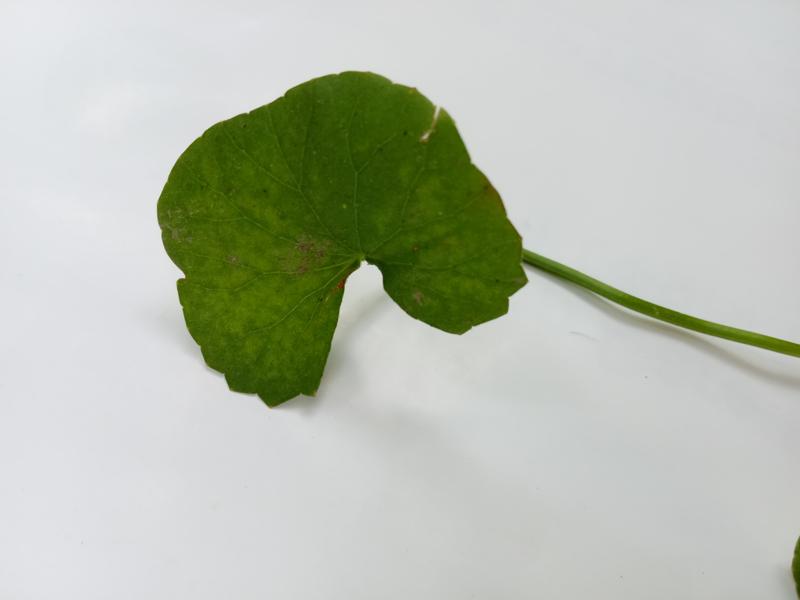
Weed species: Centella asiatica